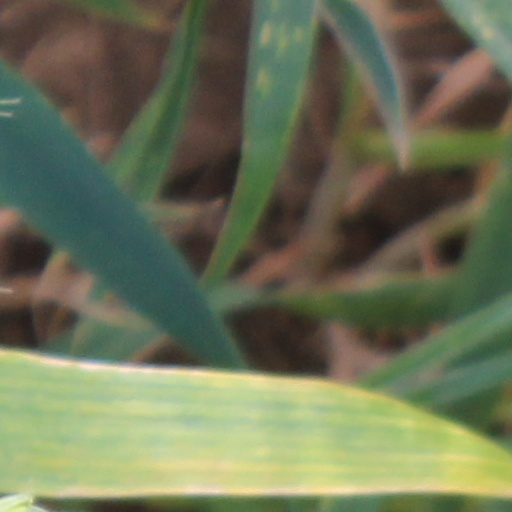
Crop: wheat